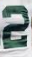
Number: 2